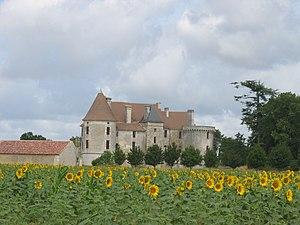
Cet article recense une partie des monuments historiques de la Charente-Maritime, en France.
Rioux est une commune du sud-ouest de la France, située dans le département de la Charente-Maritime.
Le château de Rioux est situé au nord du village de Rioux, en Charente-Maritime.